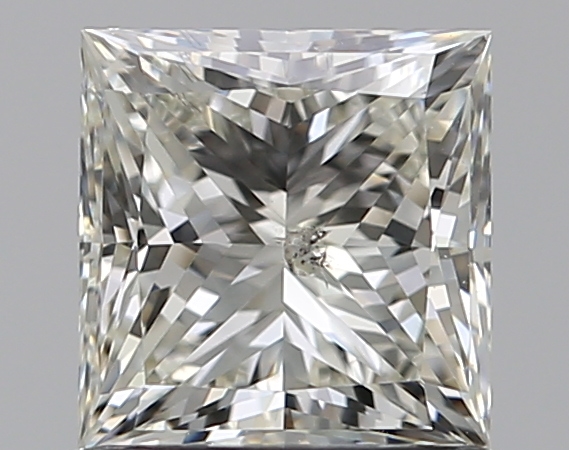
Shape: princess
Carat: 1.01
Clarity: SI2
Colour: K
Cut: EX
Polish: EX
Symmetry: VG
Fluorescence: F
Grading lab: GIA
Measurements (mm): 5.58 x 5.4 x 3.83